Hyundai Mufasa

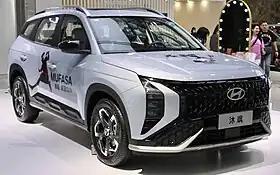
2023 Hyundai Mufasa

The Hyundai Mufasa is a compact crossover SUV produced by the South Korean manufacturer Hyundai through its Beijing Hyundai joint venture in China since 2023.